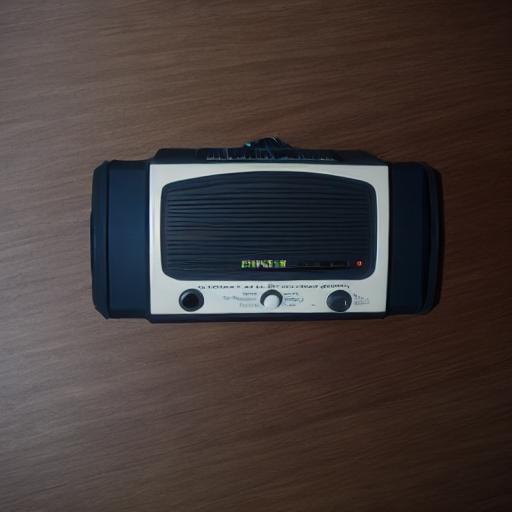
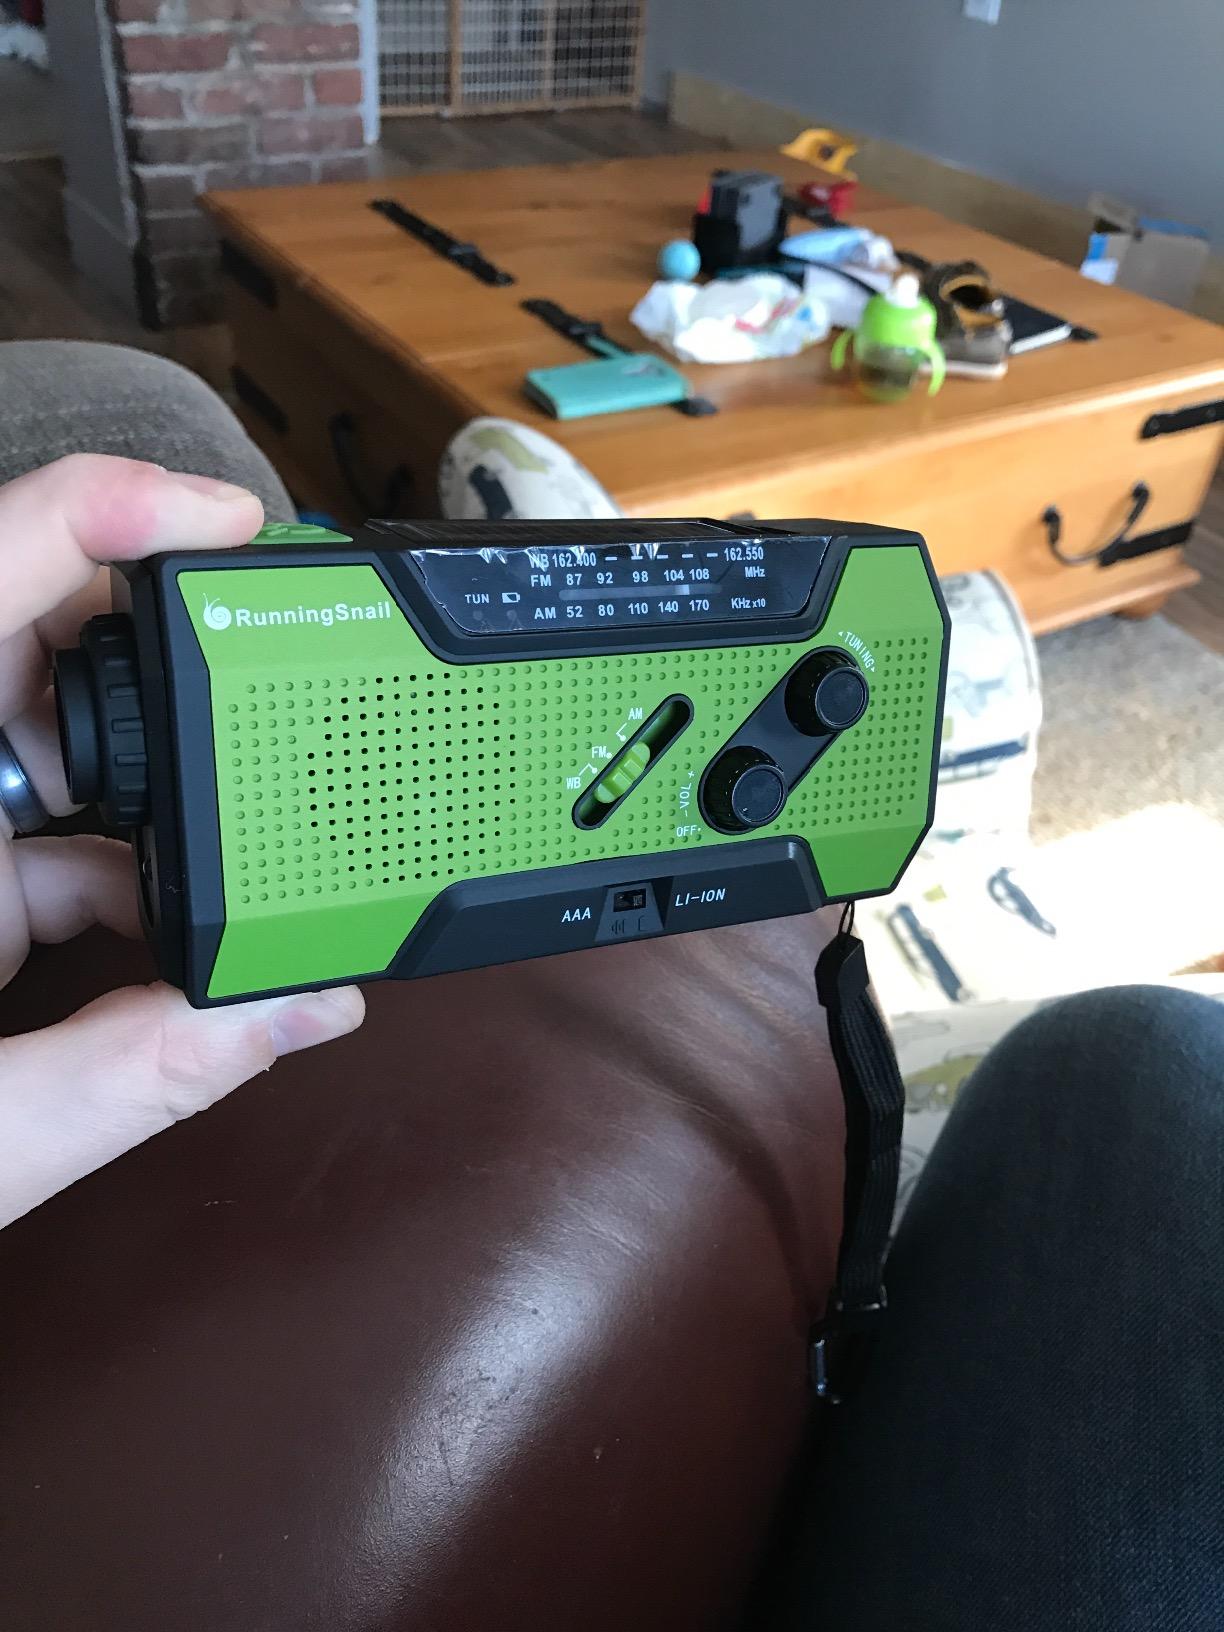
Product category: radio
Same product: no